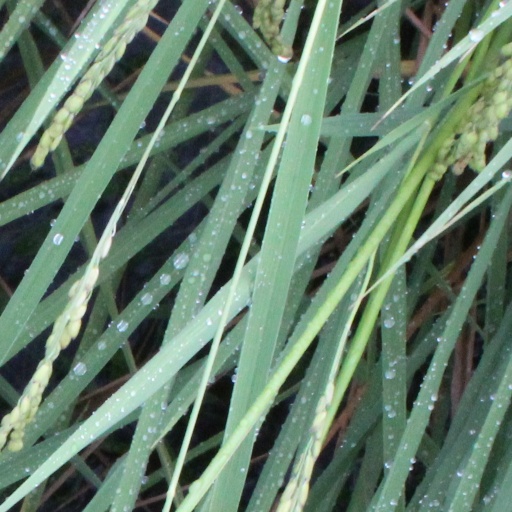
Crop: rice